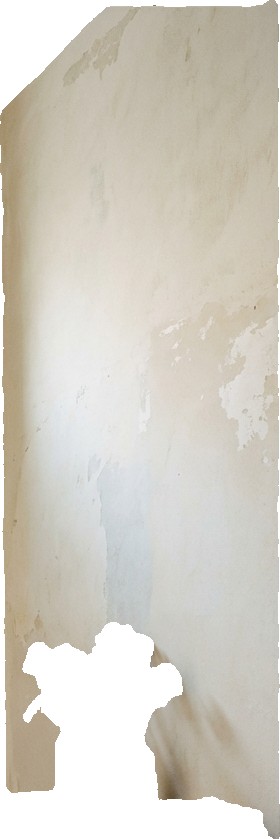
Surface category: wall